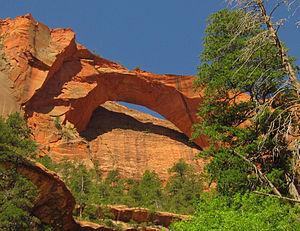
Cette liste des plus longues arches naturelles classe par longueur les arches naturelles en fonction de leur ouverture telle que définie par la Natural Arch and Bridge Society.
Kolob Arch est une arche naturelle située au sud-ouest de l'État américain de l'Utah. L'arche est localisée plus précisément au nord-ouest du parc national de Zion à l'intérieur des canyons de Kolob. L'arche est accessible après une marche aller-retour de près de 22 kilomètres sur un sentier de randonnée